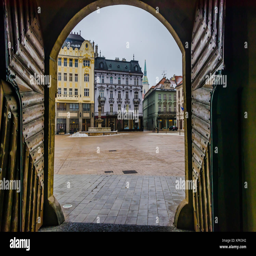
historical center you can see the old town hall 's gates the main square the fountain of person